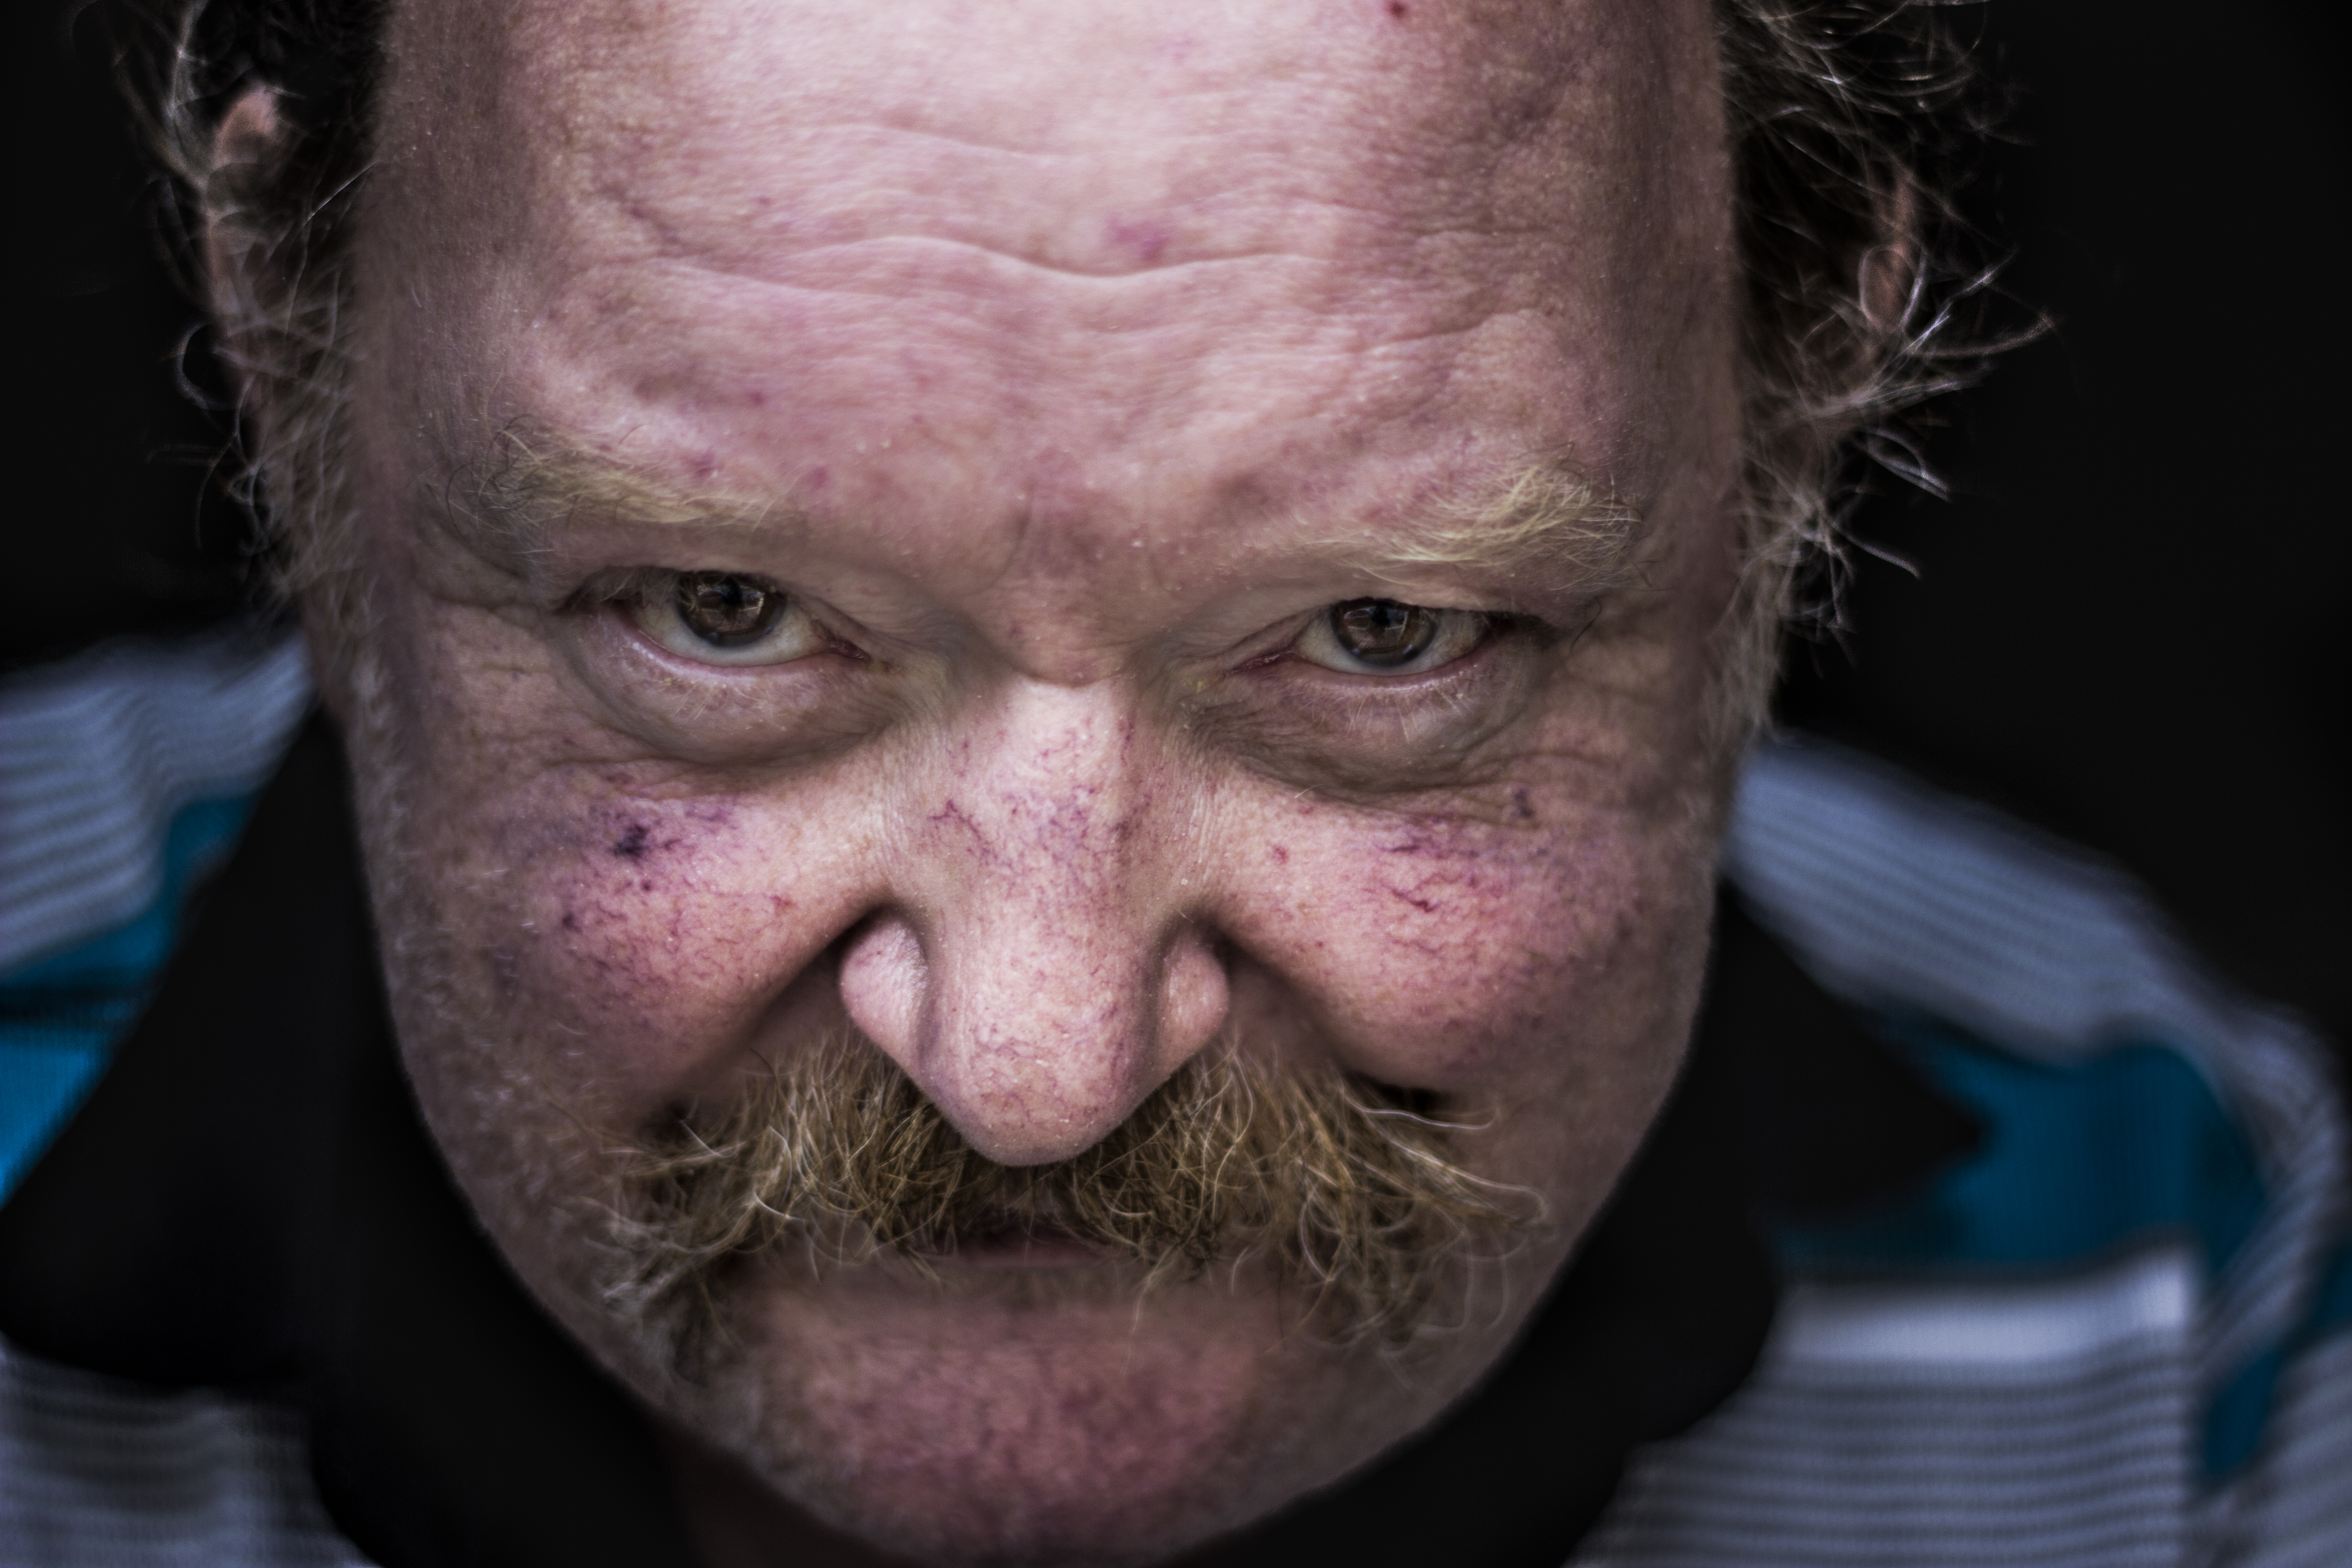
man, people, hair, street, photography, portrait, canon, black, hairstyle, beard, mouth, close up, blackandwhite, face, nose, art, eye, head, moustache, surreal, organ, faces, personen, portr t, sch rfentiefe, sense, special effects, facial hair